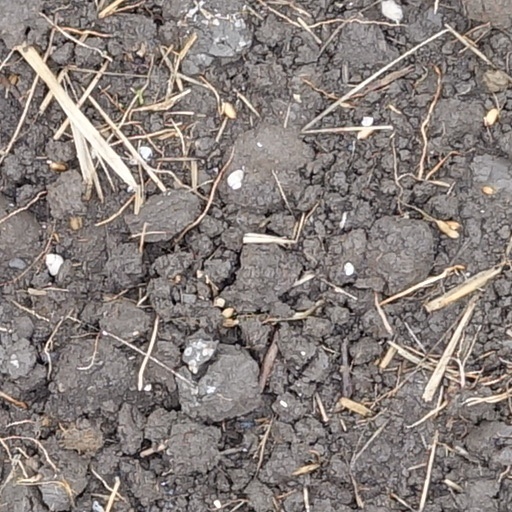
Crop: wheat